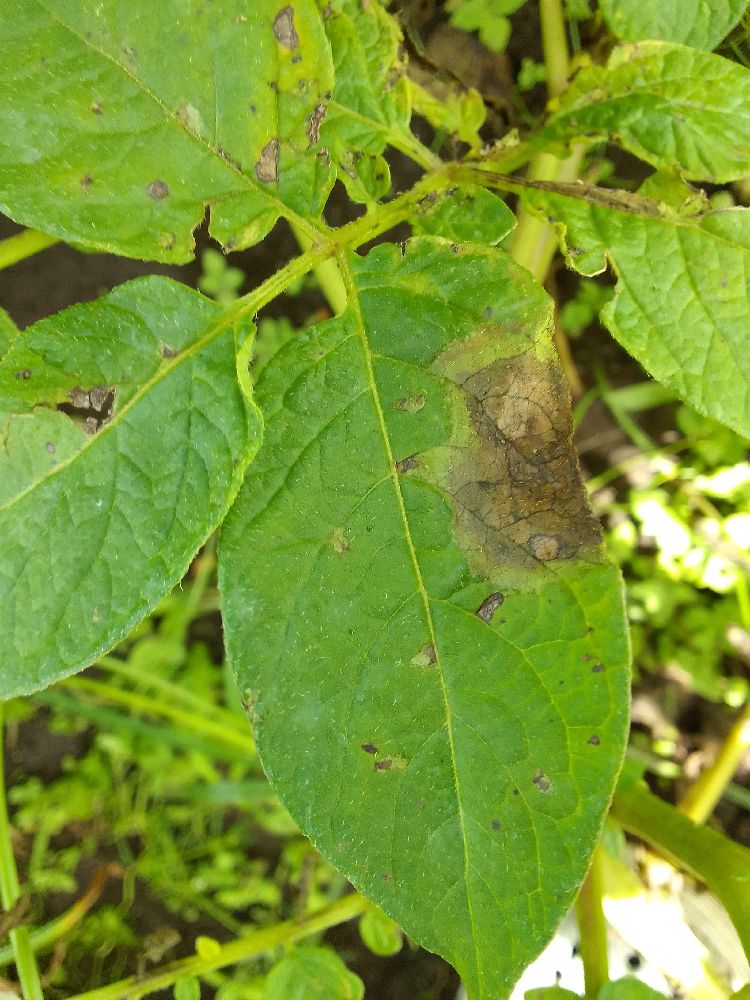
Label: Late blight